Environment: real
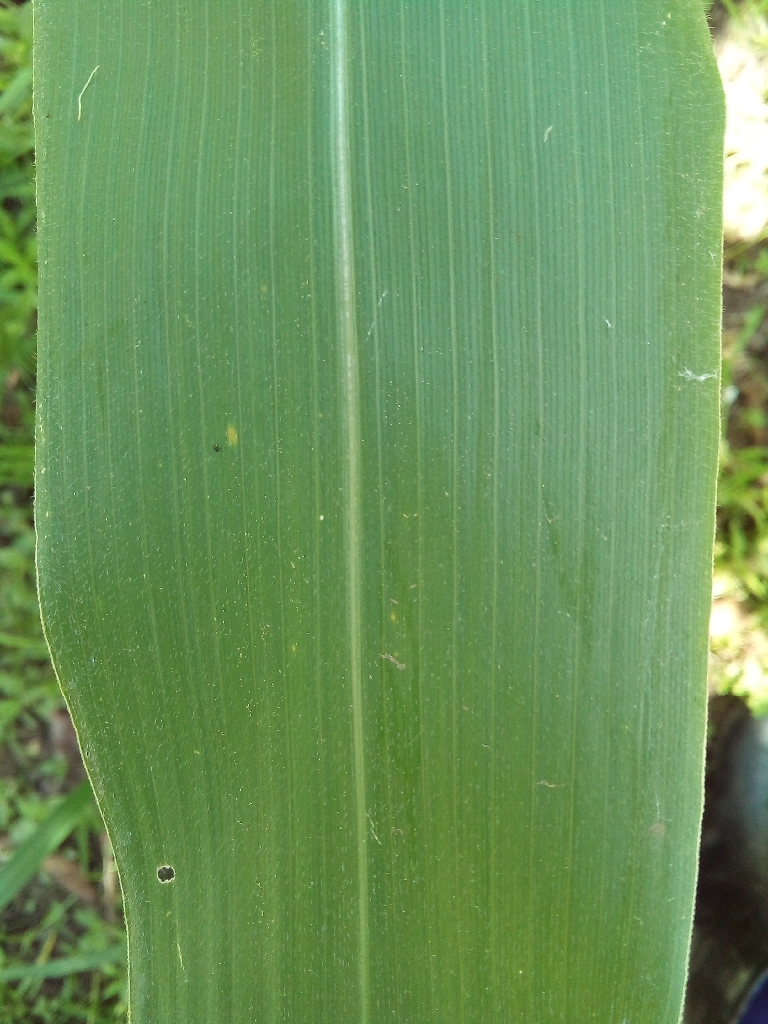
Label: healthy